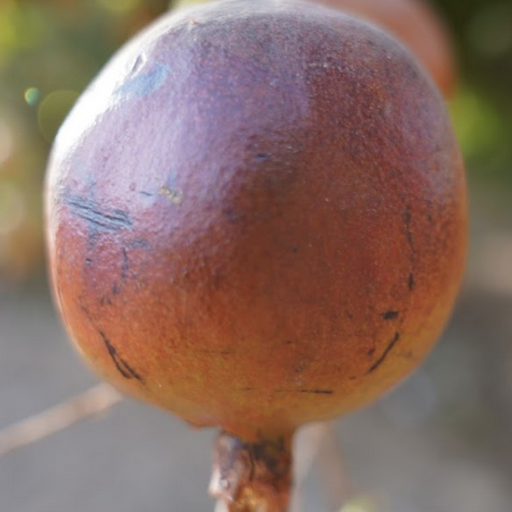
Label: Sunburn